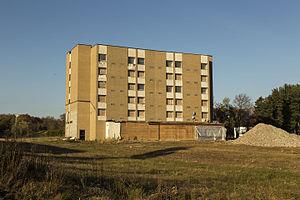
L'un des derniers bâtiments du Kutsher's Hotel Resort, Monticello, New York, Etats-Unis